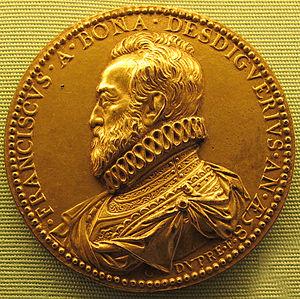
François de Bonne, né le 1ᵉʳ avril 1543 à Saint-Bonnet-en-Champsaur et mort le 28 septembre 1626 à Valence, est un militaire français.